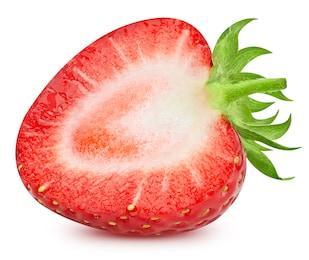
Label: Strawberry